Bohdanow

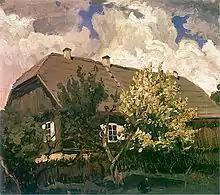
A 1902 painting of the Bohdanow manor house by Ferdynand Ruszczyc

Bohdanow was before World War II a property in Belarus. It was seated on the way from Vilnius to Wolozyn, through Ashmyany, some from Vilnius.